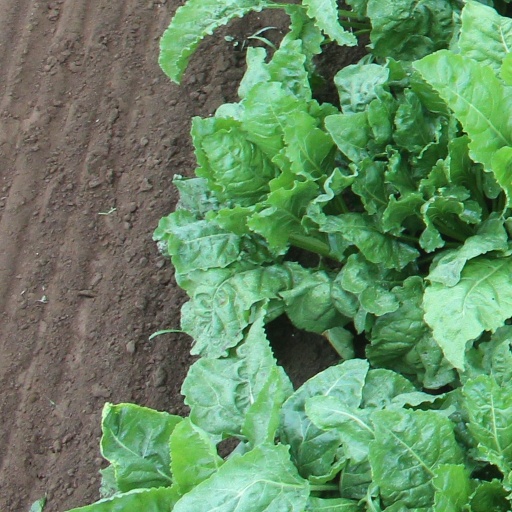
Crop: sugar beet